Near Eastern bioarchaeology

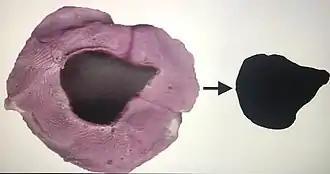
Periosteal mold of a right radius before and after digitization.The following cross-sectional properties are intended to be included in the analysis: 1) TA (total sub-periosteal area); 2) Ix and Iy (second moments of area); 3) Imax and Imin (second moments of area).

The skeleton, being a living tissue, adapts to stresses by depositing new bone along the axes that are enduring mechanical strain. As a result, cross-sectional geometric properties (CSG) of long bone diaphyses can be utilized to explore the effect of physical activity on different human groups. These properties express rigidity to bending loads applied at different directions, as well as rigidity to torsional and tensile forces.